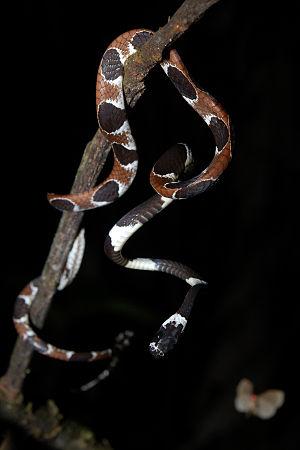
Dipsas catesbyi est une espèce de serpents de la famille des Dipsadidae.